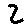
Label: 2